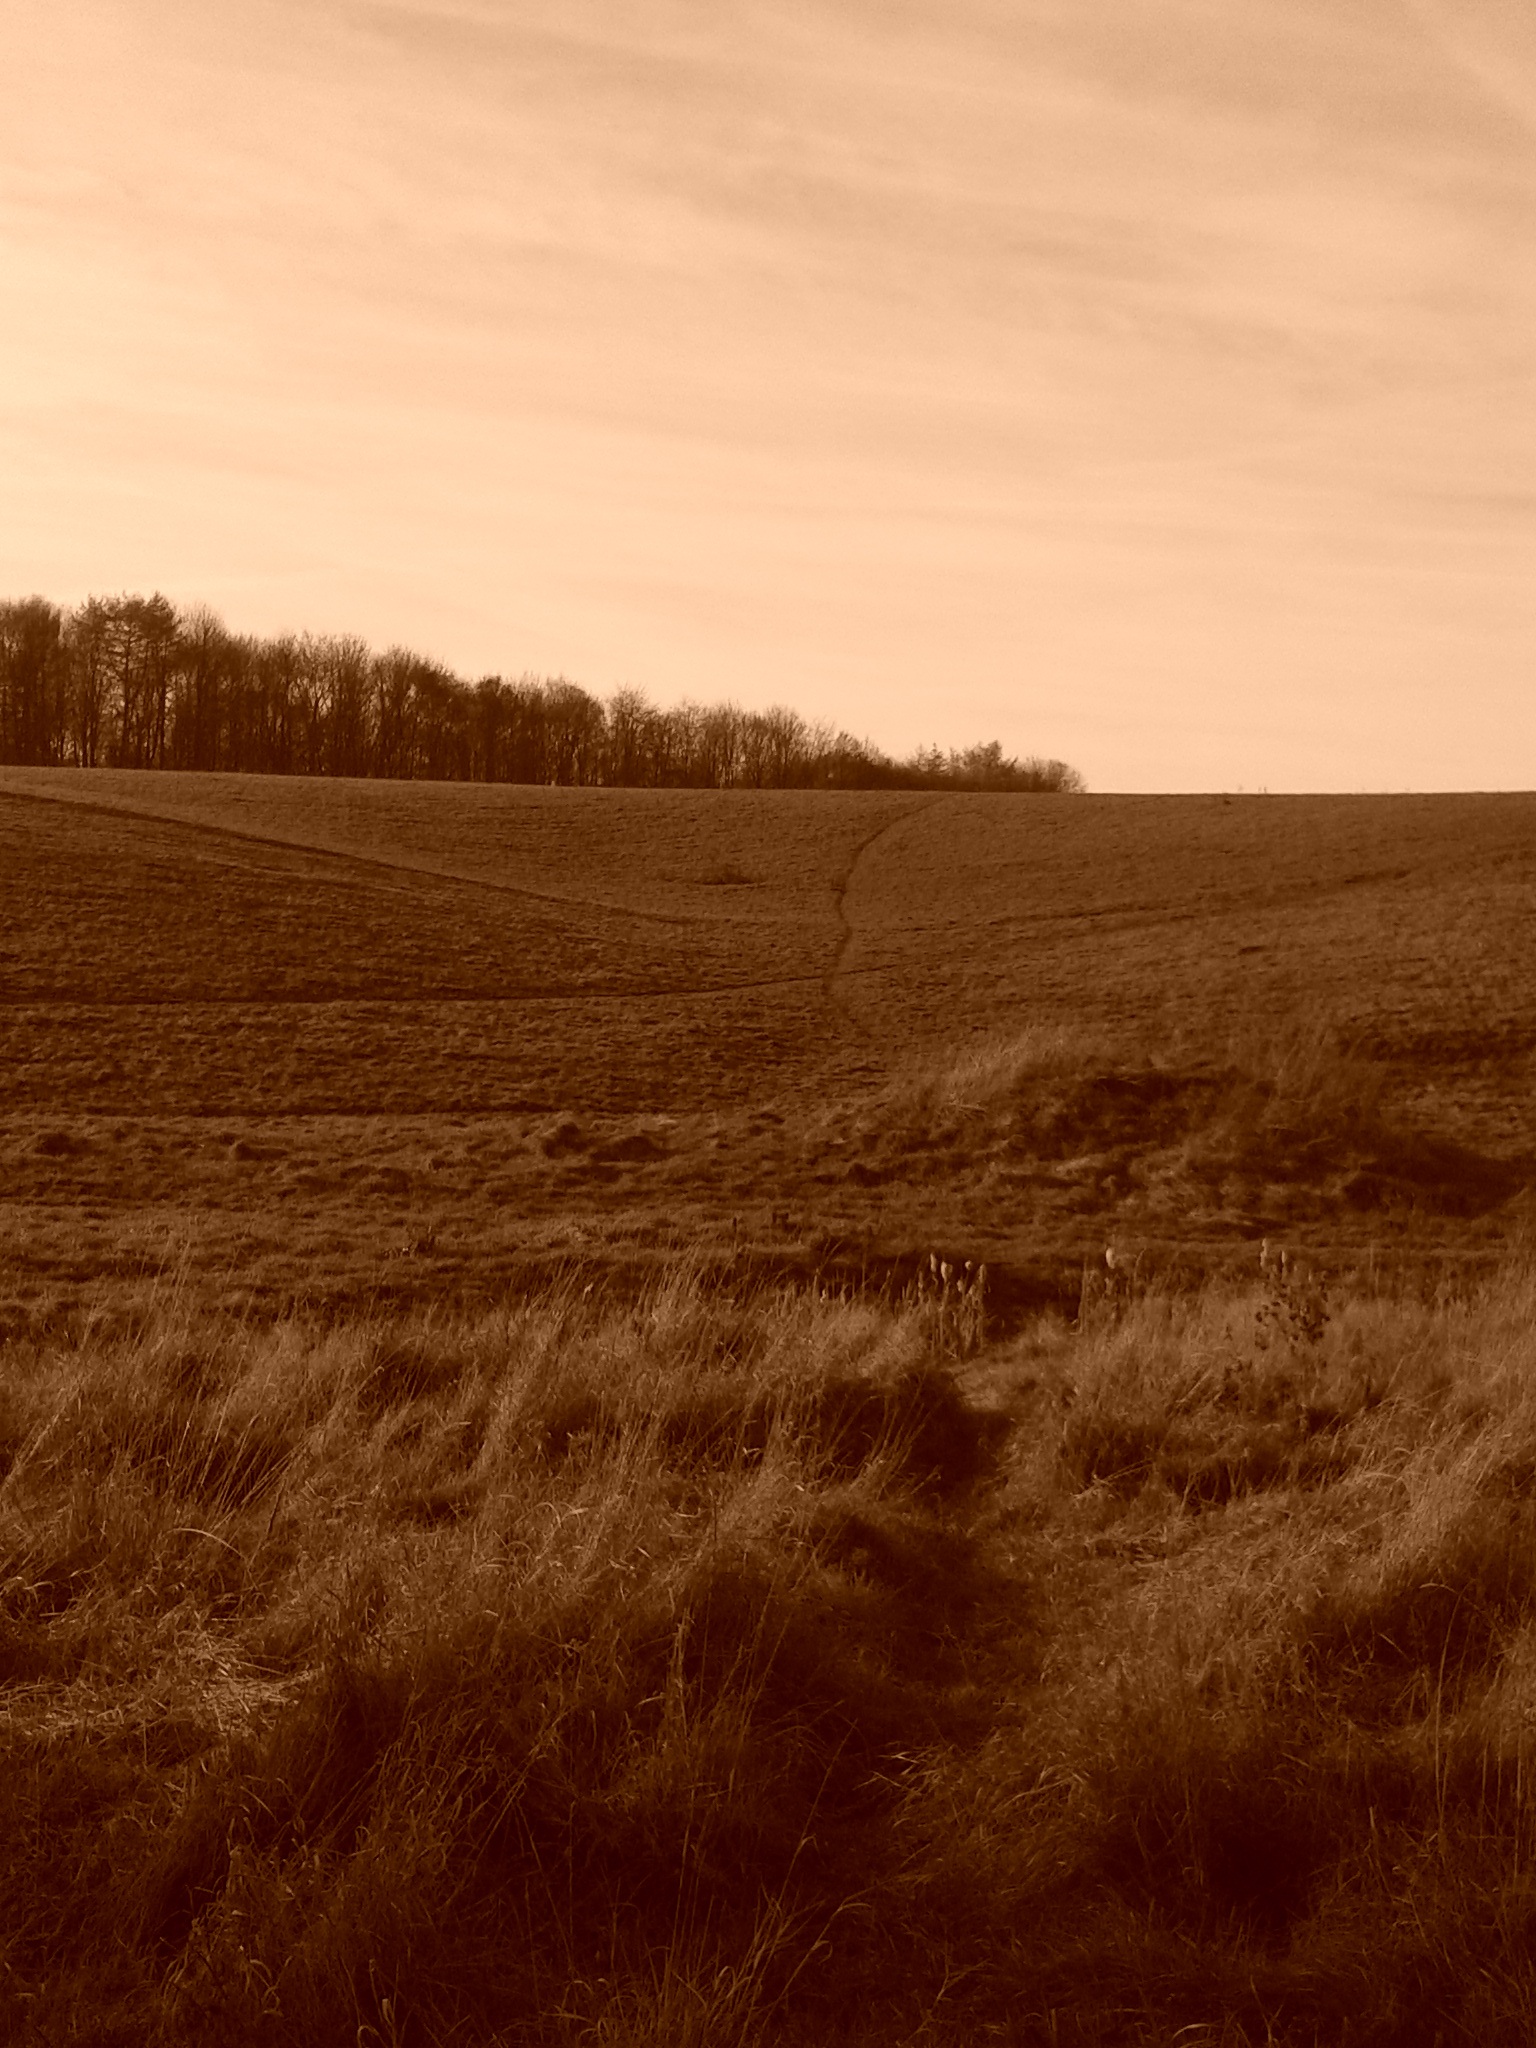
landscape, tree, nature, grass, horizon, cloud, plant, sky, wood, sunrise, sunset, field, meadow, prairie, sunlight, morning, hill, dawn, dusk, evening, soil, agriculture, savanna, plain, sepia, grassland, habitat, steppe, rural area, natural environment, atmospheric phenomenon, grass family